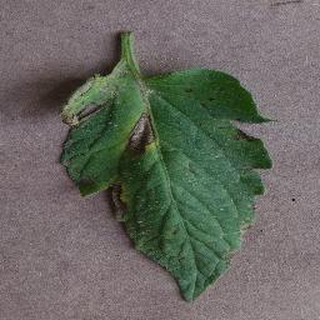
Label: tomato_early_blight